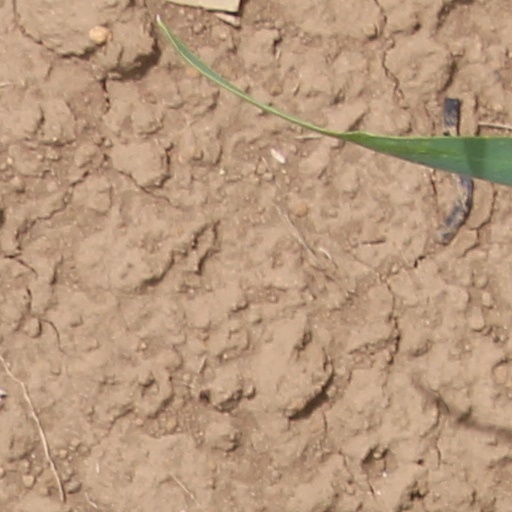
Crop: wheat